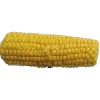
Label: Corn 1